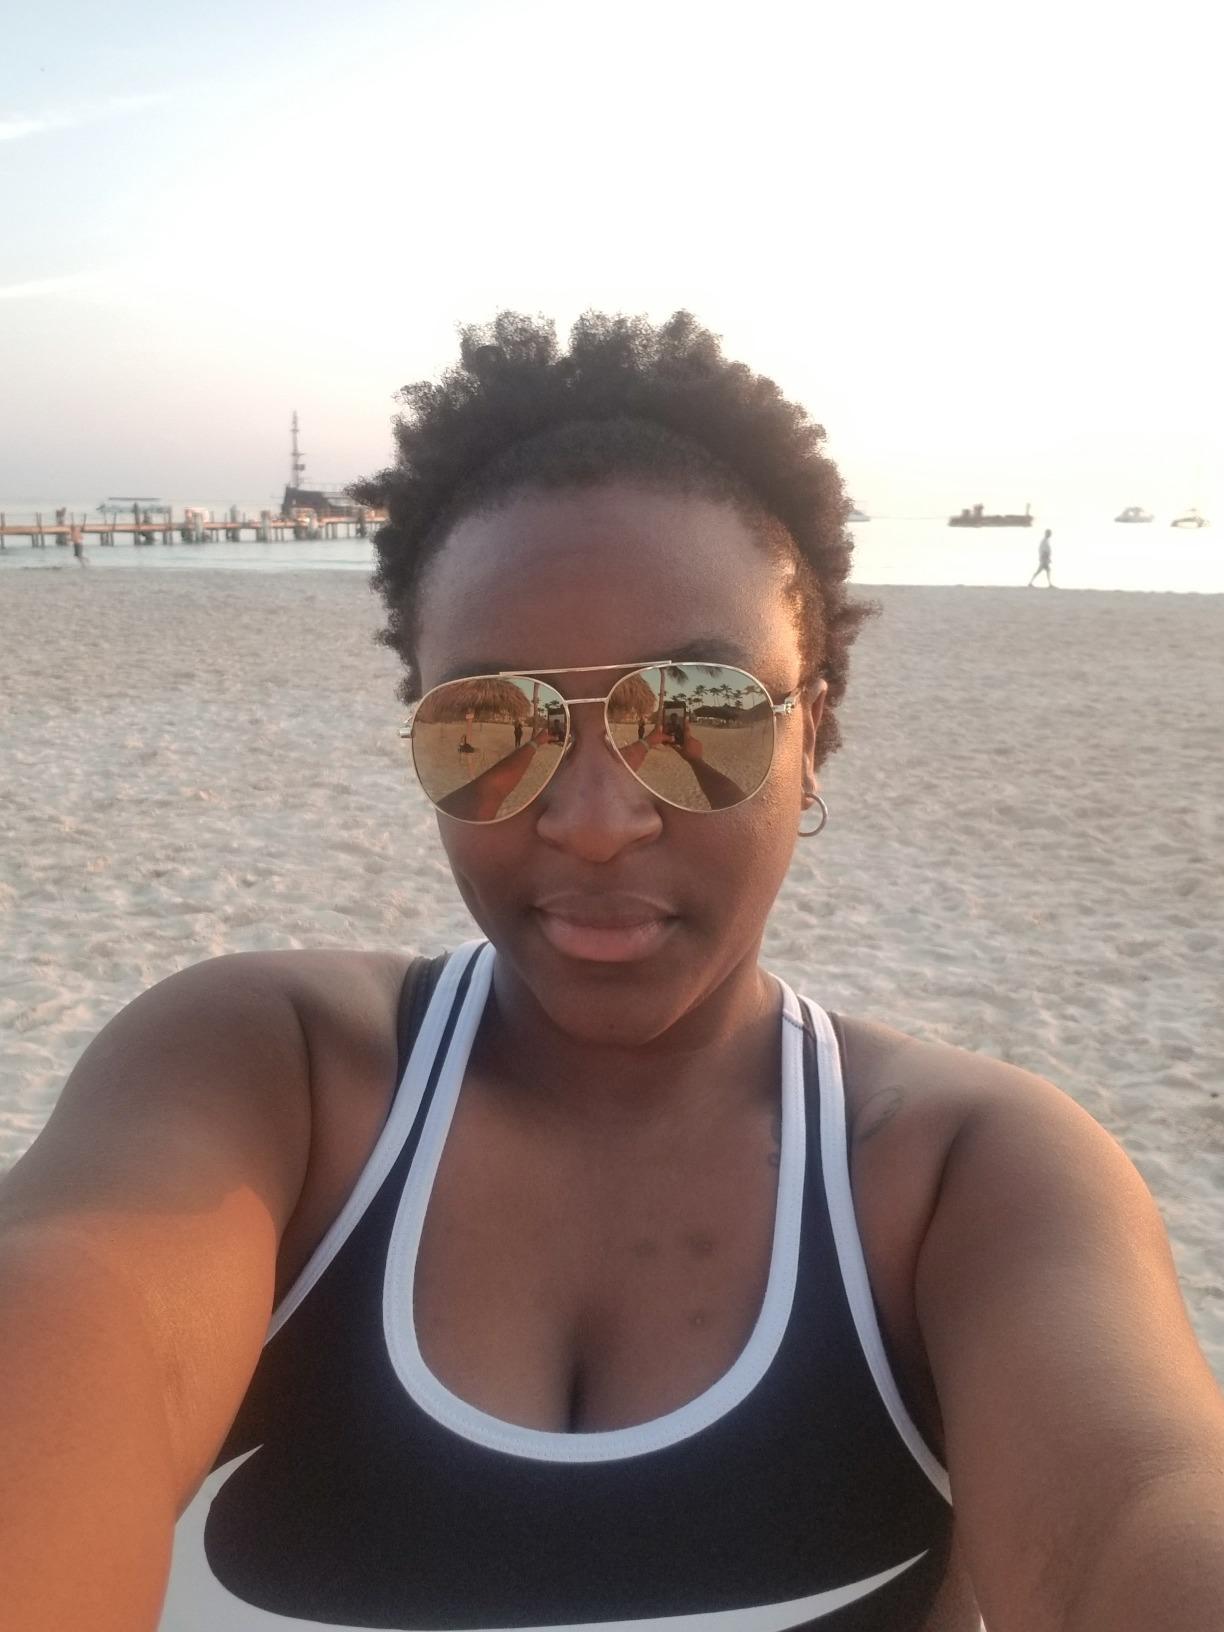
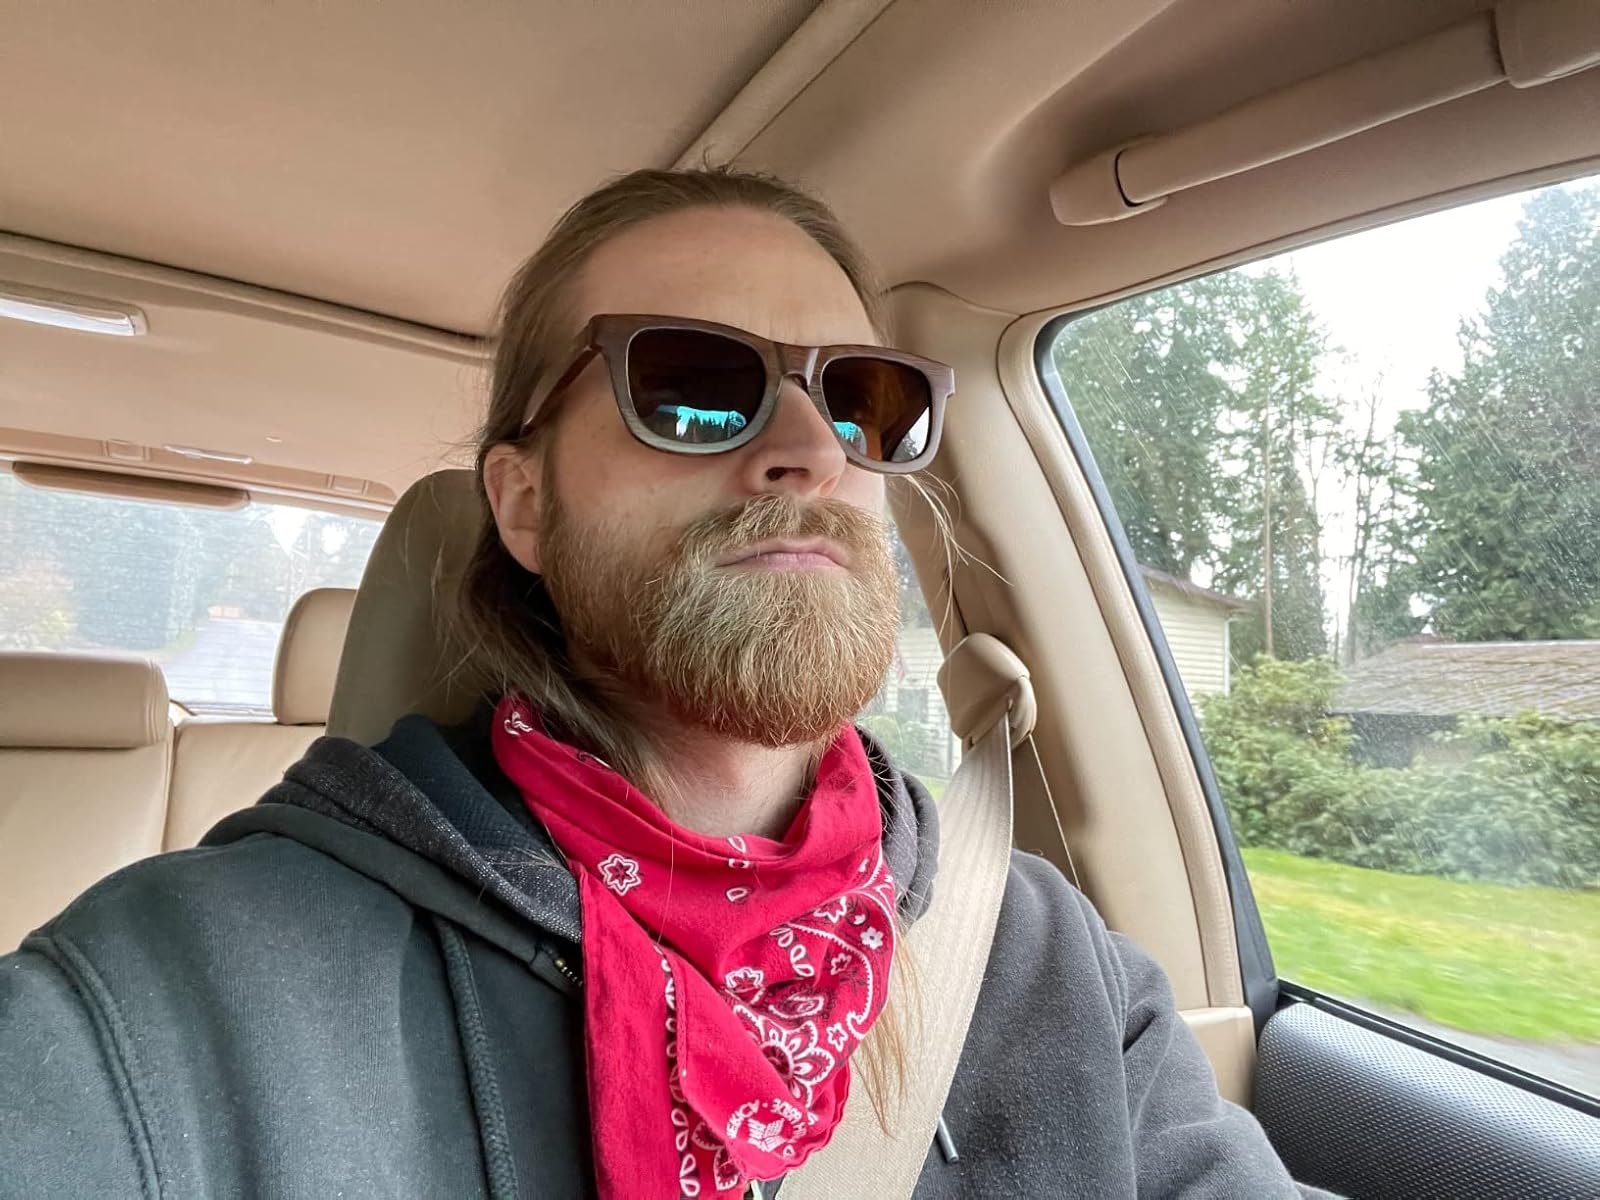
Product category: accessories_sunglasses
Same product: no